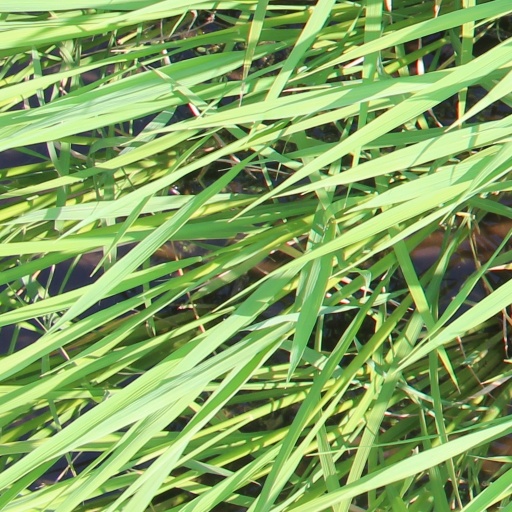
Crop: rice